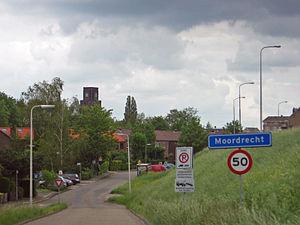
Memphis Depay, né le 13 février 1994 à Moordrecht, est un footballeur international néerlandais qui évolue au poste d'attaquant sous le maillot de l'Olympique lyonnais et artiste rappeur.